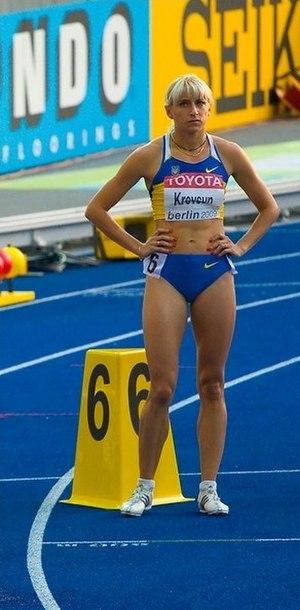
Yuliya Krevsun est une athlète ukrainienne, qui se spécialise sur le 800 m.